Lady Chelmsford

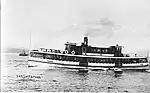
"Lady Chelmsford" in her original condition

"Lady Chelmsford" was built by 1914 by shipbuilder Rock Davis at Blackwall in Brisbane Water. Launched on 14 April 1910, the new ferry was towed to Sydney where Morrison and Sinclair of White Bay, Balmain, fitted her boiler and a compound engine, and built her superstructure.